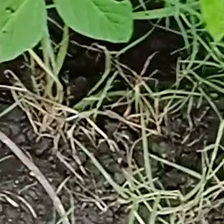
Weed species: Harali_(Cynodon_dactylon)